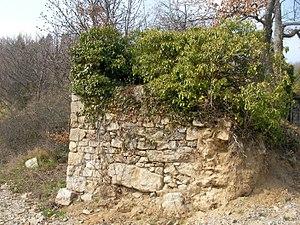
Vestige d'un des murs d'enceinte du château du Buisson (Loire).
Véranne est une commune française située dans le département de la Loire en région Auvergne-Rhône-Alpes. La commune recouvre un certain nombre de hameaux, parmi lesquels le Buisson, le Camier et le Drevet.